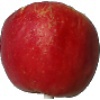
Label: Apple Red Yellow 1